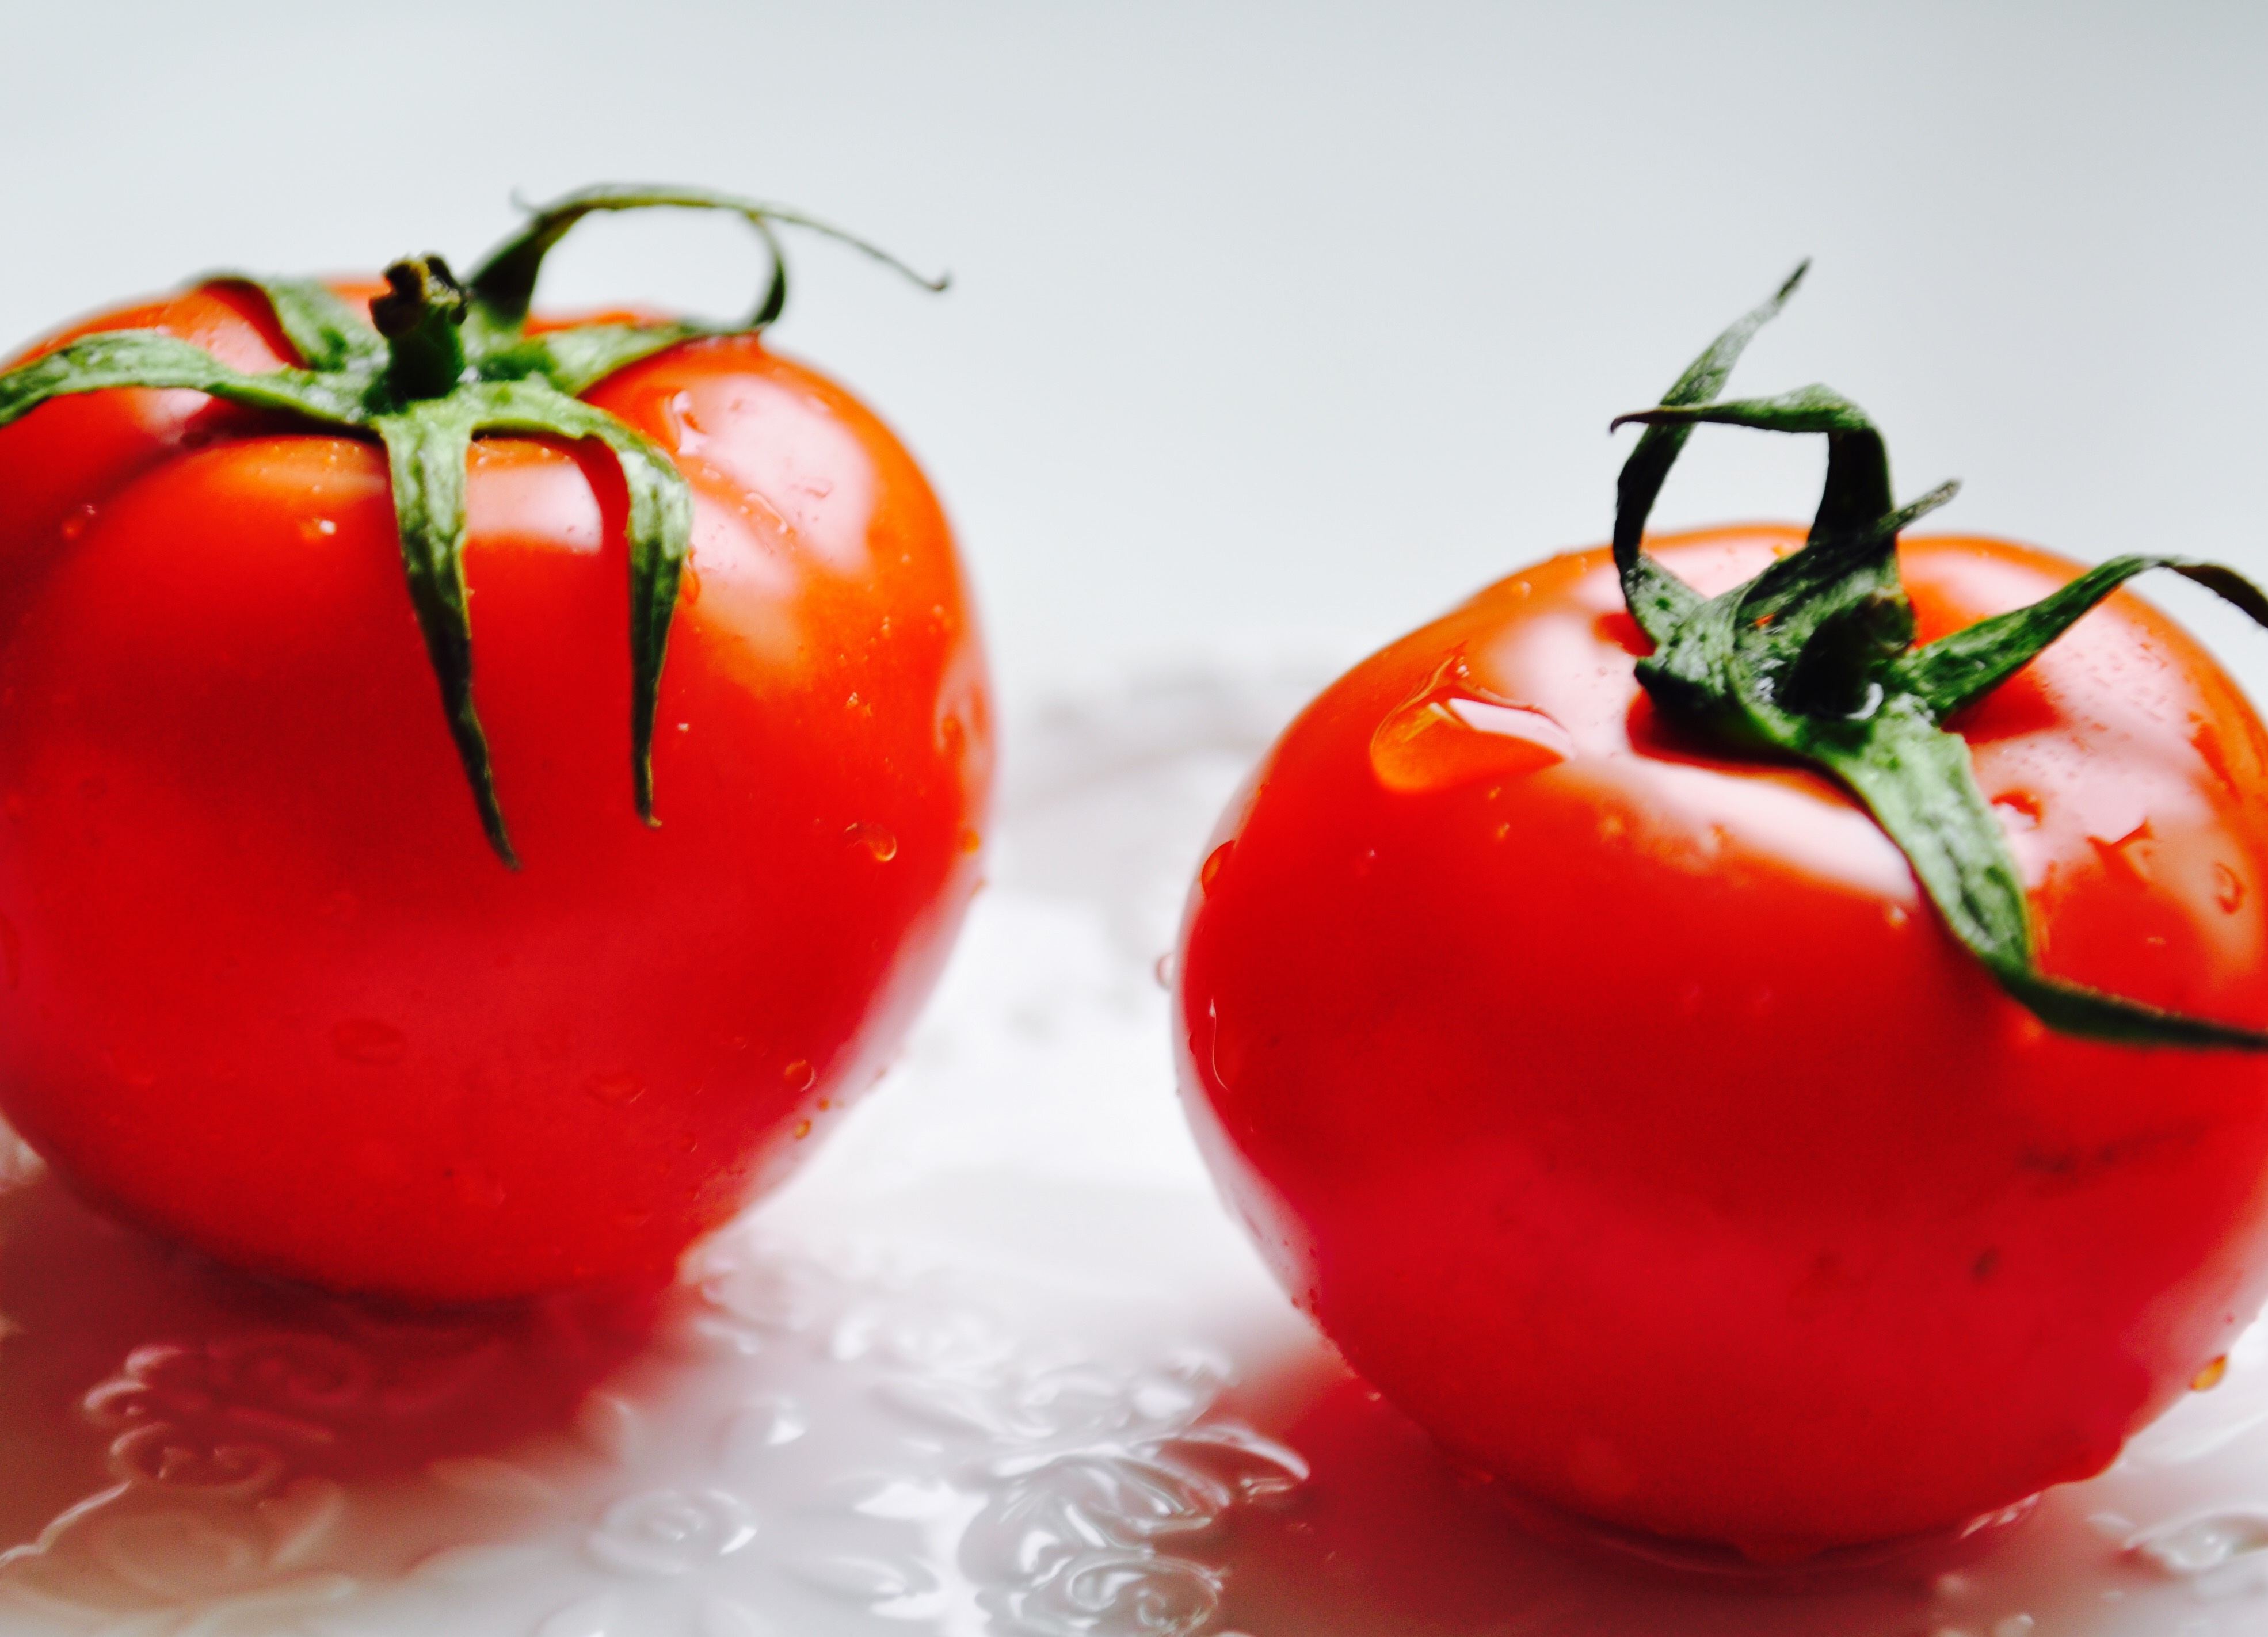
plant, fruit, food, red, produce, vegetable, tomato, flowering plant, land plant, potato and tomato genus